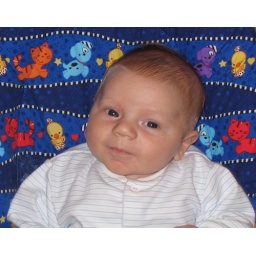
My little boy looks so cute in this photo. I think he's perfect, hope you agree.